The French Connection (ice hockey)

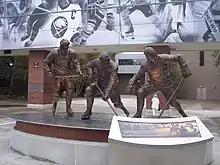
A bronze statue of the French Connection at KeyBank Center, Buffalo, New York

Perreault was acquired by the team with their first draft pick of their inaugural season in the 1970 entry draft. Martin followed the next year as the team's first pick in 1971. Both players were drafted after three seasons with the Montreal Junior Canadiens. Robert was acquired in a trade on March 4, 1972, for Eddie Shack. He played twelve games for the Sabres during the 1971–72 NHL season. Perreault played his entire 17-season career with the Sabres. Martin played all but four games of his injury-shortened 11-season career with the Sabres. The trio played together as a line most of the time until the fall of 1979. On October 5, 1979, Scotty Bowman traded Robert to the Colorado Rockies for defenseman John Van Boxmeer. This ended the French Connection era in Buffalo, but not before the trio became the first three players to accumulate 200 goals in a Sabres uniform. Each player's jerseys were retired; Perreault's #11 was retired during a ceremony on October 17, 1990, and Robert's #14 and Martin's #7 were retired on November 15, 1995. All three numbers hang together from the KeyBank Center rafters under a French Connection banner.